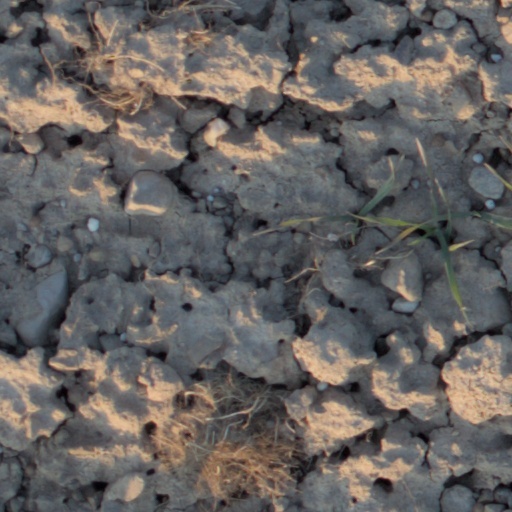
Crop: wheat